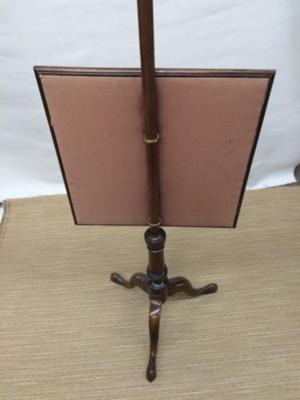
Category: table